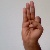
The image shows a hand gesture representing the letter 'F' in Indian Sign Language.